Gayathrie Shankar

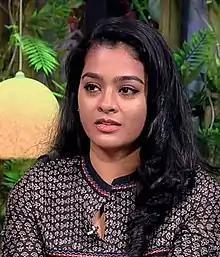
Gayathrie in 2018

Gayathrie Shankar is an Indian actress who primarily appears in Tamil films. She made her acting debut with the Tamil film "18 Vayasu" (2012)